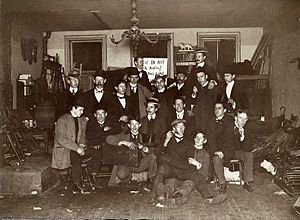
Ashcan School
Ashcan School, kunstnere og venner i John French Sloans studie i Philadelphia, 1898
Ashcan School var en realistisk kunstnerisk bevægelse i USA i begyndelsen af 1900-tallet, mest kendt for scener fra dagliglivet i New Yorks fattige kvarterer.